Schimper Glacier

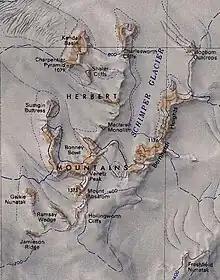
Herbert Mountains

The glacier forms in the south of the Herbert Mountains and flows north to enter the Slessor Glacier between the Högbom Outcrops to the east and the Charlesworth Cliffs to the west.